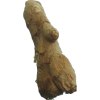
Label: ginger